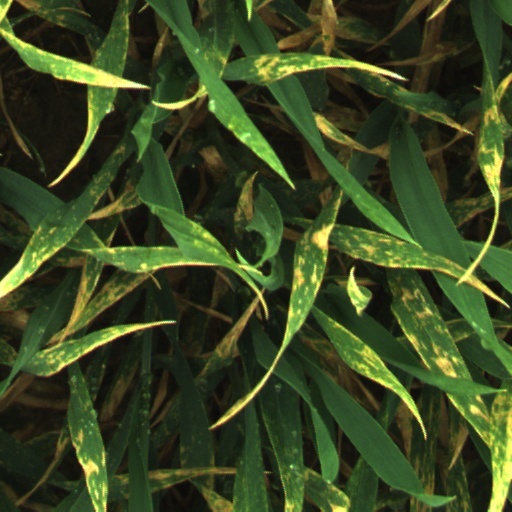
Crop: wheat